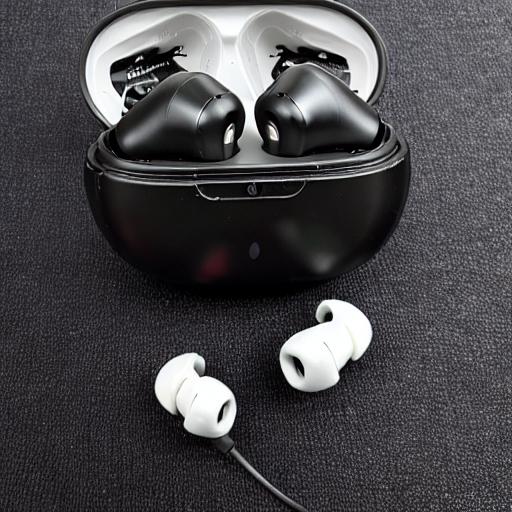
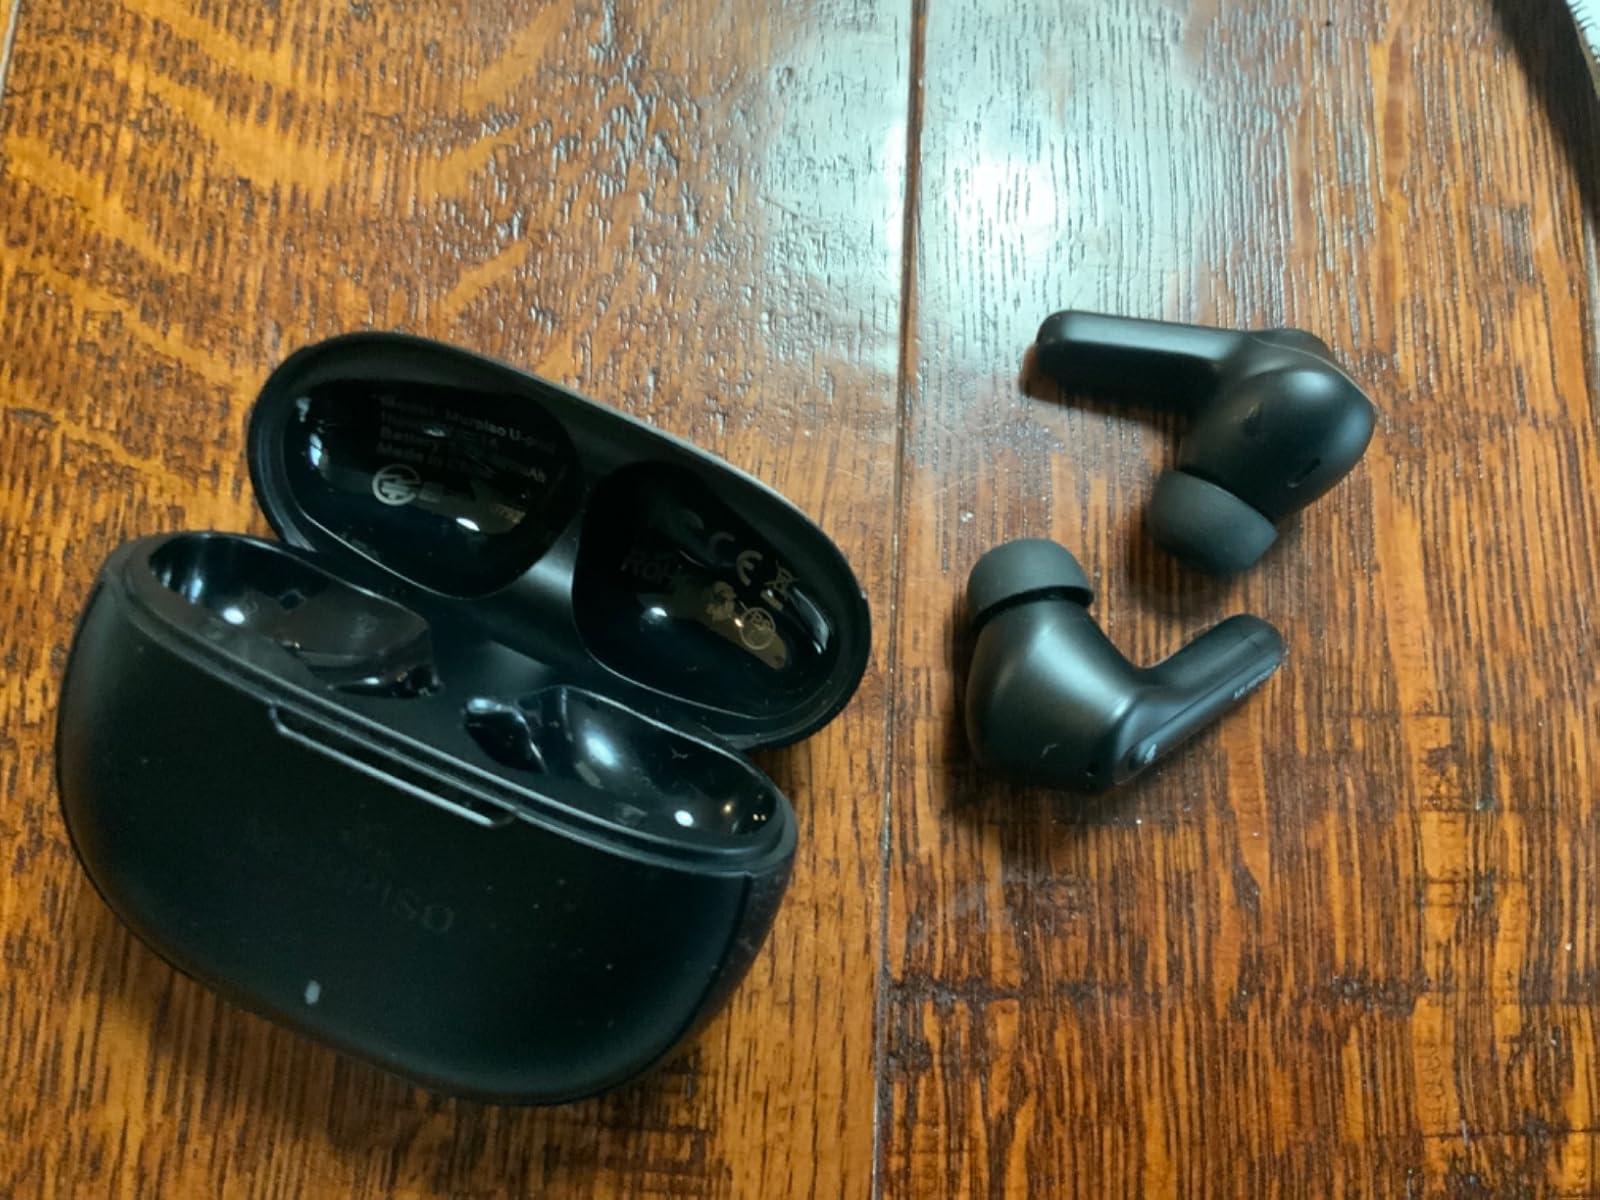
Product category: earbuds
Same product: no